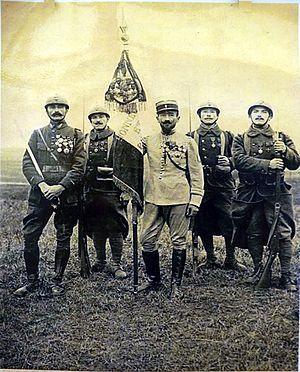
lors de la bataille des monts de chamapgne.
Le régiment de marche de la Légion étrangère était une unité militaire française de la Légion étrangère.